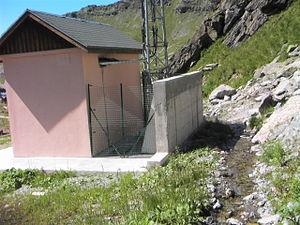
Antenne-relais de VAL THORENS VILLAGE le 9 août 2008, France.
Une antenne-relais de téléphonie mobile est un émetteur-récepteur de signaux radioélectriques pour les communications mobiles qui convertit des signaux électriques en ondes électromagnétiques.